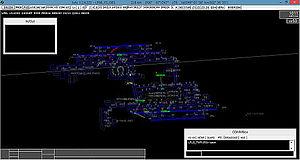
Logiciel de Contrôle pour IVAO (IVAC) / Fichier secteur de Paris-Charles-de-Gaulle
Le réseau IVAO ou International Virtual Aviation Organisation est une organisation internationale permettant aux amateurs de simulation aéronautique de réaliser en temps réel toutes sortes de liaisons aériennes virtuelles, de fournir ou de jouir de services de contrôle aérien, et de bénéficier de cours, et de formations. Le but étant de se rapprocher le plus possible de la réalité, suivant les procédures de contrôle aérien en vigueur dans le monde entier.